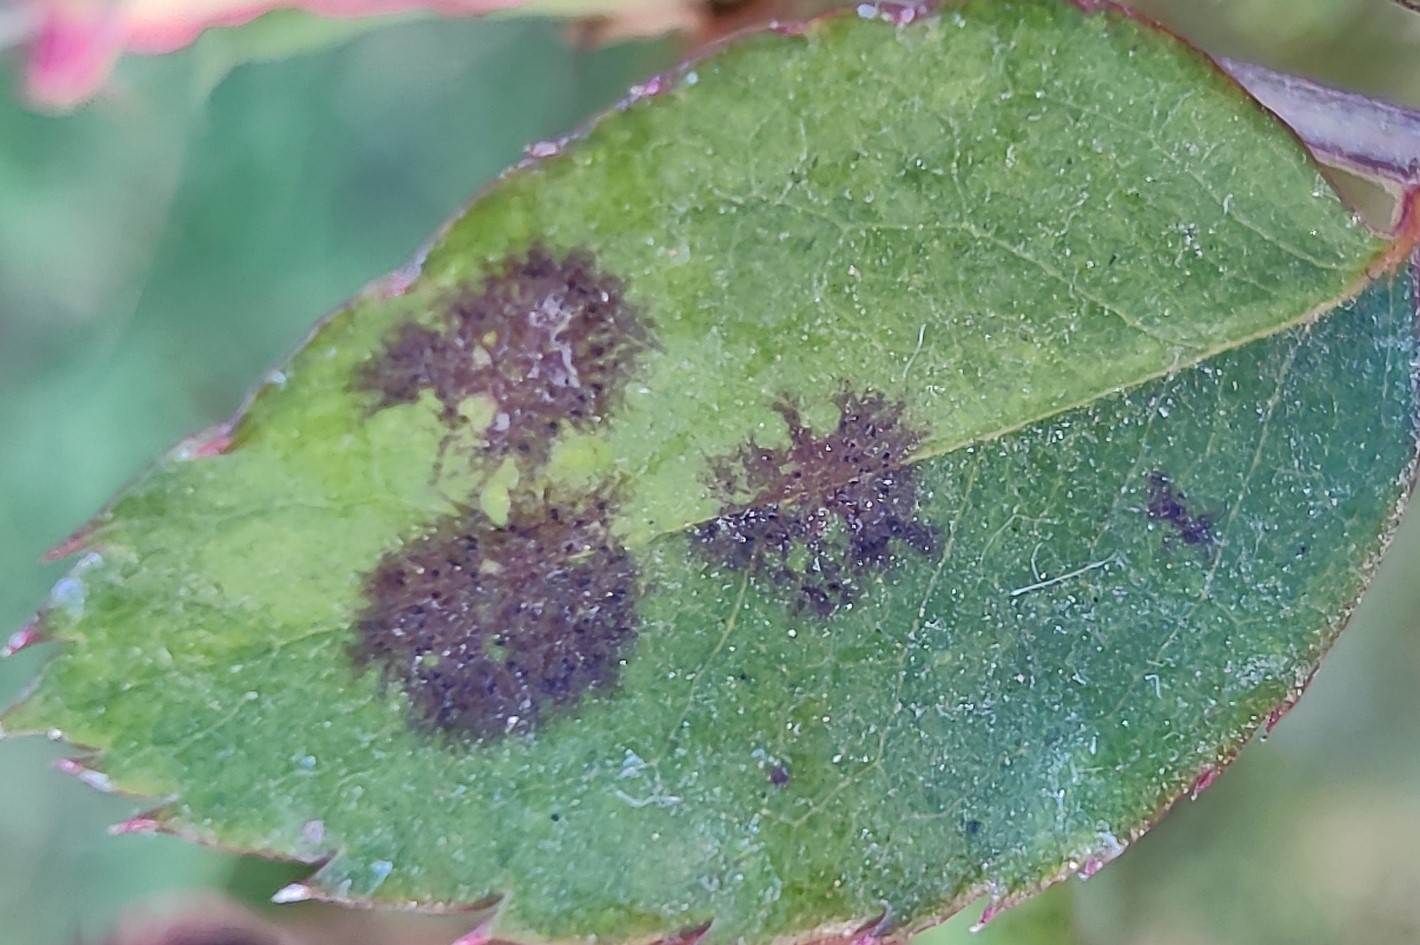
Label: Black Spot